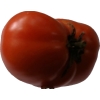
Label: tomato